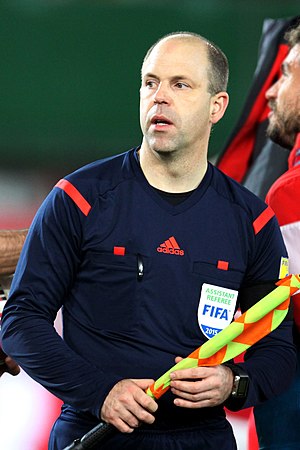
Mike Pickel
Mike Pickel er en tysk fodbolddommer fra Rheinland, som dømmer i den tyske liga. Han blev aktiv som dommer i 1987, og dømmer som linjedommer. Han har dømt et VM i fodbold, i 2010 der han var linjedommer for Wolfgang Stark fra Tyskland.